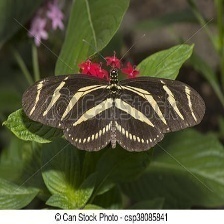
Species: ZEBRA LONG WING